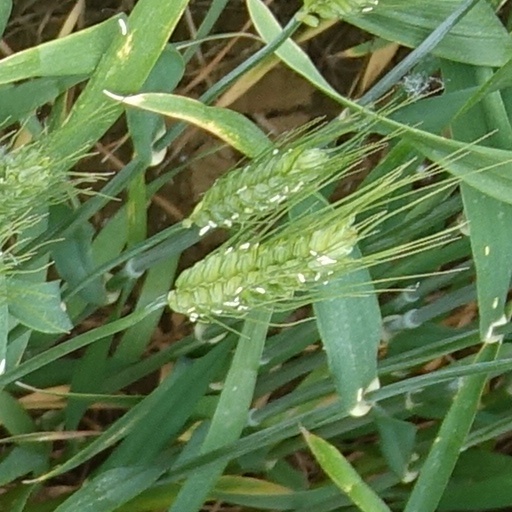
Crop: wheat